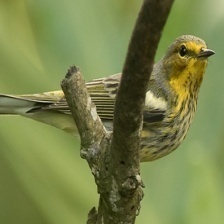
Species: CAPE MAY WARBLER
Scientific name: SETOPHAGA TIGRINA